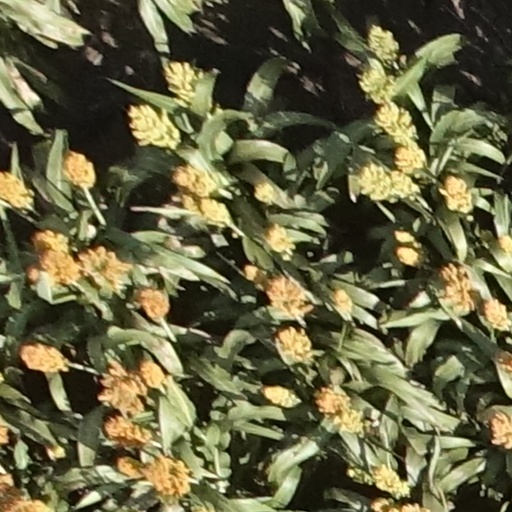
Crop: sorghum